Arlington Memorial Amphitheater

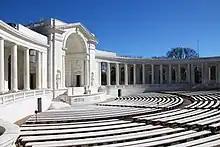
Arlington Memorial Amphitheater (March 2023)

Little additional work was done at Memorial Amphitheater until 1954. By then, settling of the amphitheater and entrance hall, cracking of walls and exterior marble, water damage, and other serious problems were beginning to affect the structure. Congress appropriated $15,000 for fiscal 1954 (which began June 30, 1953) for a year-long study of the problems. A preliminary estimate indicated that repairs would cost $179,000. But the finished study identified even more serious issues, almost all of which were caused by design deficiencies which did not take into account the seasonal expansion and contraction of the building's marble. Arlington National Cemetery officials were forced to ask Congress for $447,000 to repair the amphitheater and $179,000 to repair the entrance building. Congress approved the request.